Maghreb

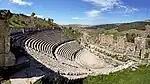
Theater in the Roman town of Cuicul in Djemila

The pressure put on the Western Roman Empire by the Barbarian invasions (notably by the Vandals and Visigoths in Iberia) in the 5th century AD reduced Roman control and led to the establishment of the Vandal Kingdom of North Africa in 430 A.D., with its capital at Carthage. A century later, the Byzantine emperor Justinian I sent (533) a force under General Belisarius that succeeded in destroying the Vandal Kingdom in 534. Byzantine rule lasted for 150 years. The Berbers contested the extent of Byzantine control.